Firearms regulation in Switzerland

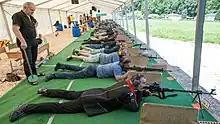
Alterwil Feldschiessen 2022

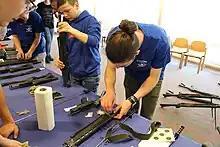
Jungschützen learning to clean their rifle

Additionally, the Schweizerischer Schützenverein, a Swiss shooting association, organizes the "Eidgenössische Schützenfeste", every five years and the "" is held annually. Every person with Swiss citizenship, aged 10 years or older, can take part at any federal ranges and will be able to shoot for free with the ordinance rifle. Before the turn of the century, about 200,000 people used to attend the annual "Eidgenössisches Feldschiessen", which is the largest rifle shooting competition in the world. In 2012 they counted 130,000 participants. For the 2015 Federal Shooting ("Eidg. Schützenfest") 37,000 shooters are registered. In addition, there are several private shooting ranges which rent guns and groups like ProTell lobby for the preservation of Switzerland's gun rights.